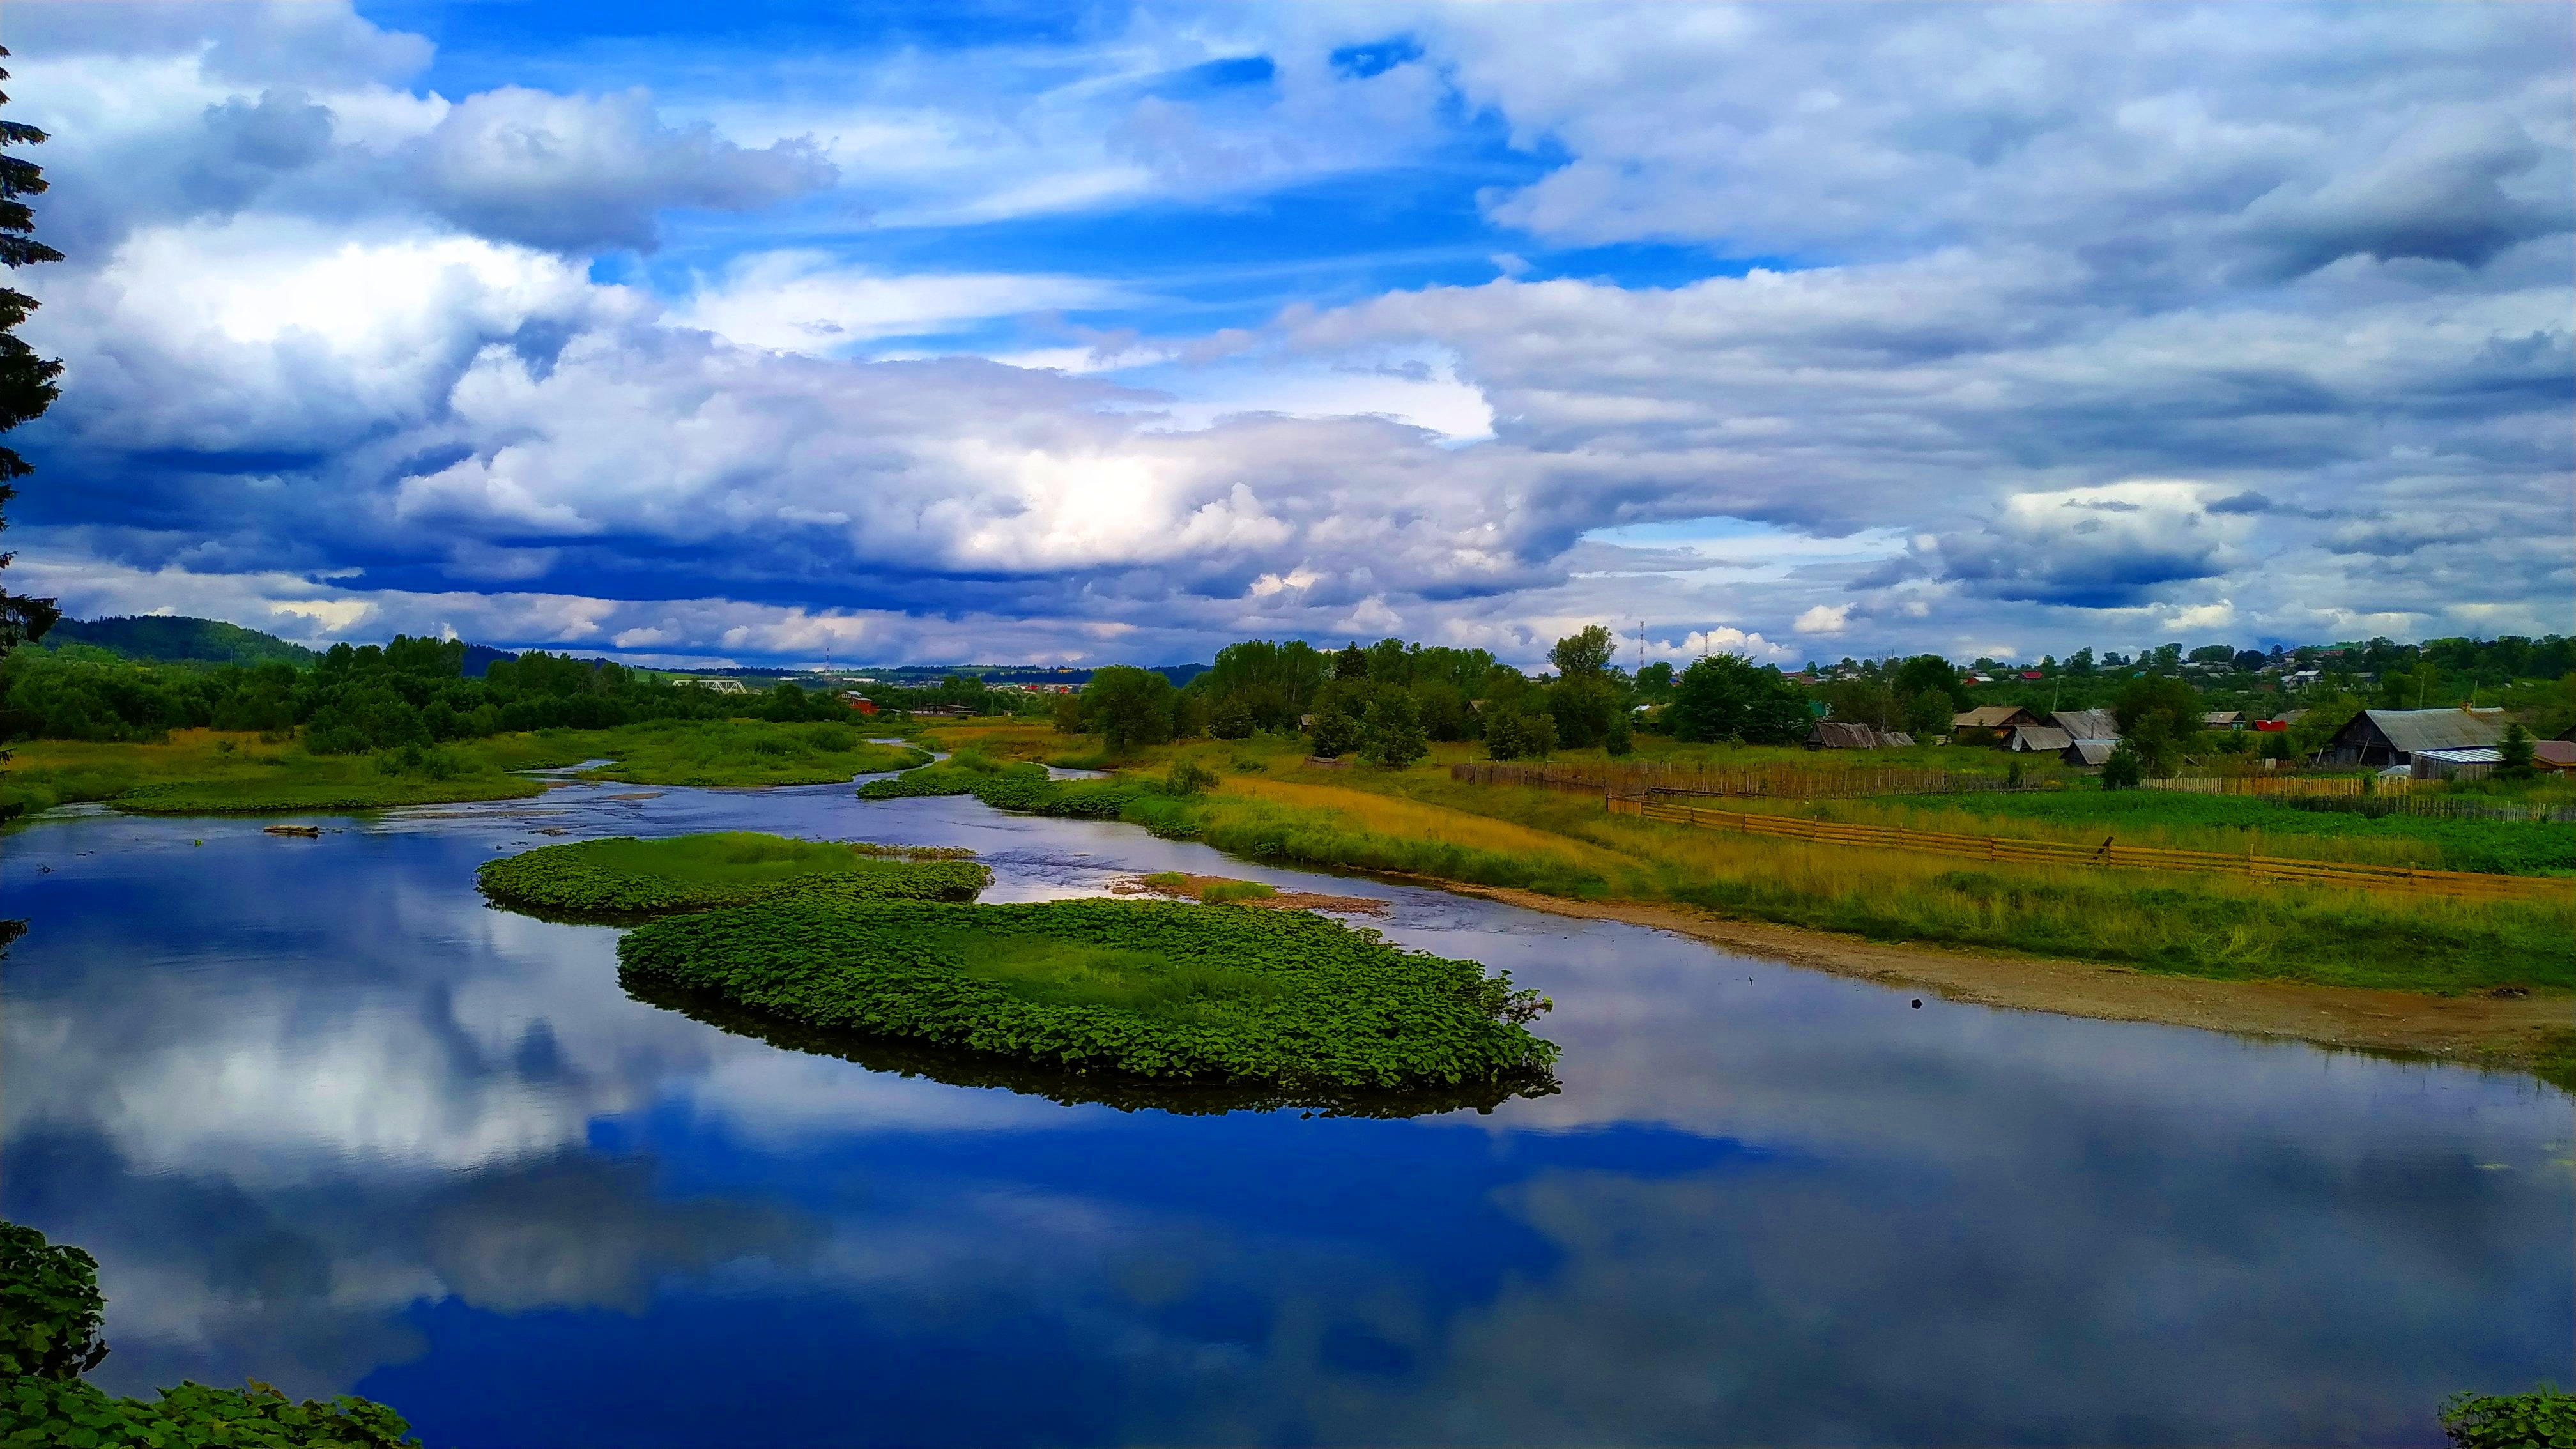
water, nature, river, countryside, grass, sunshine, forest, trees, natural landscape, body of water, sky, reflection, water resources, blue, natural environment, cloud, green, nature reserve, grassland, watercourse, marsh, wetland, wilderness, floodplain, lake, landscape, bank, salt marsh, tree, tidal marsh, waterway, horizon, rural area, cumulus, fen, highland, reservoir, Freshwater marsh, bog, meadow, inlet, hill, plain, mountain, meteorological phenomenon, fluvial landforms of streams, loch, national park, polder, channel, pond, lake district